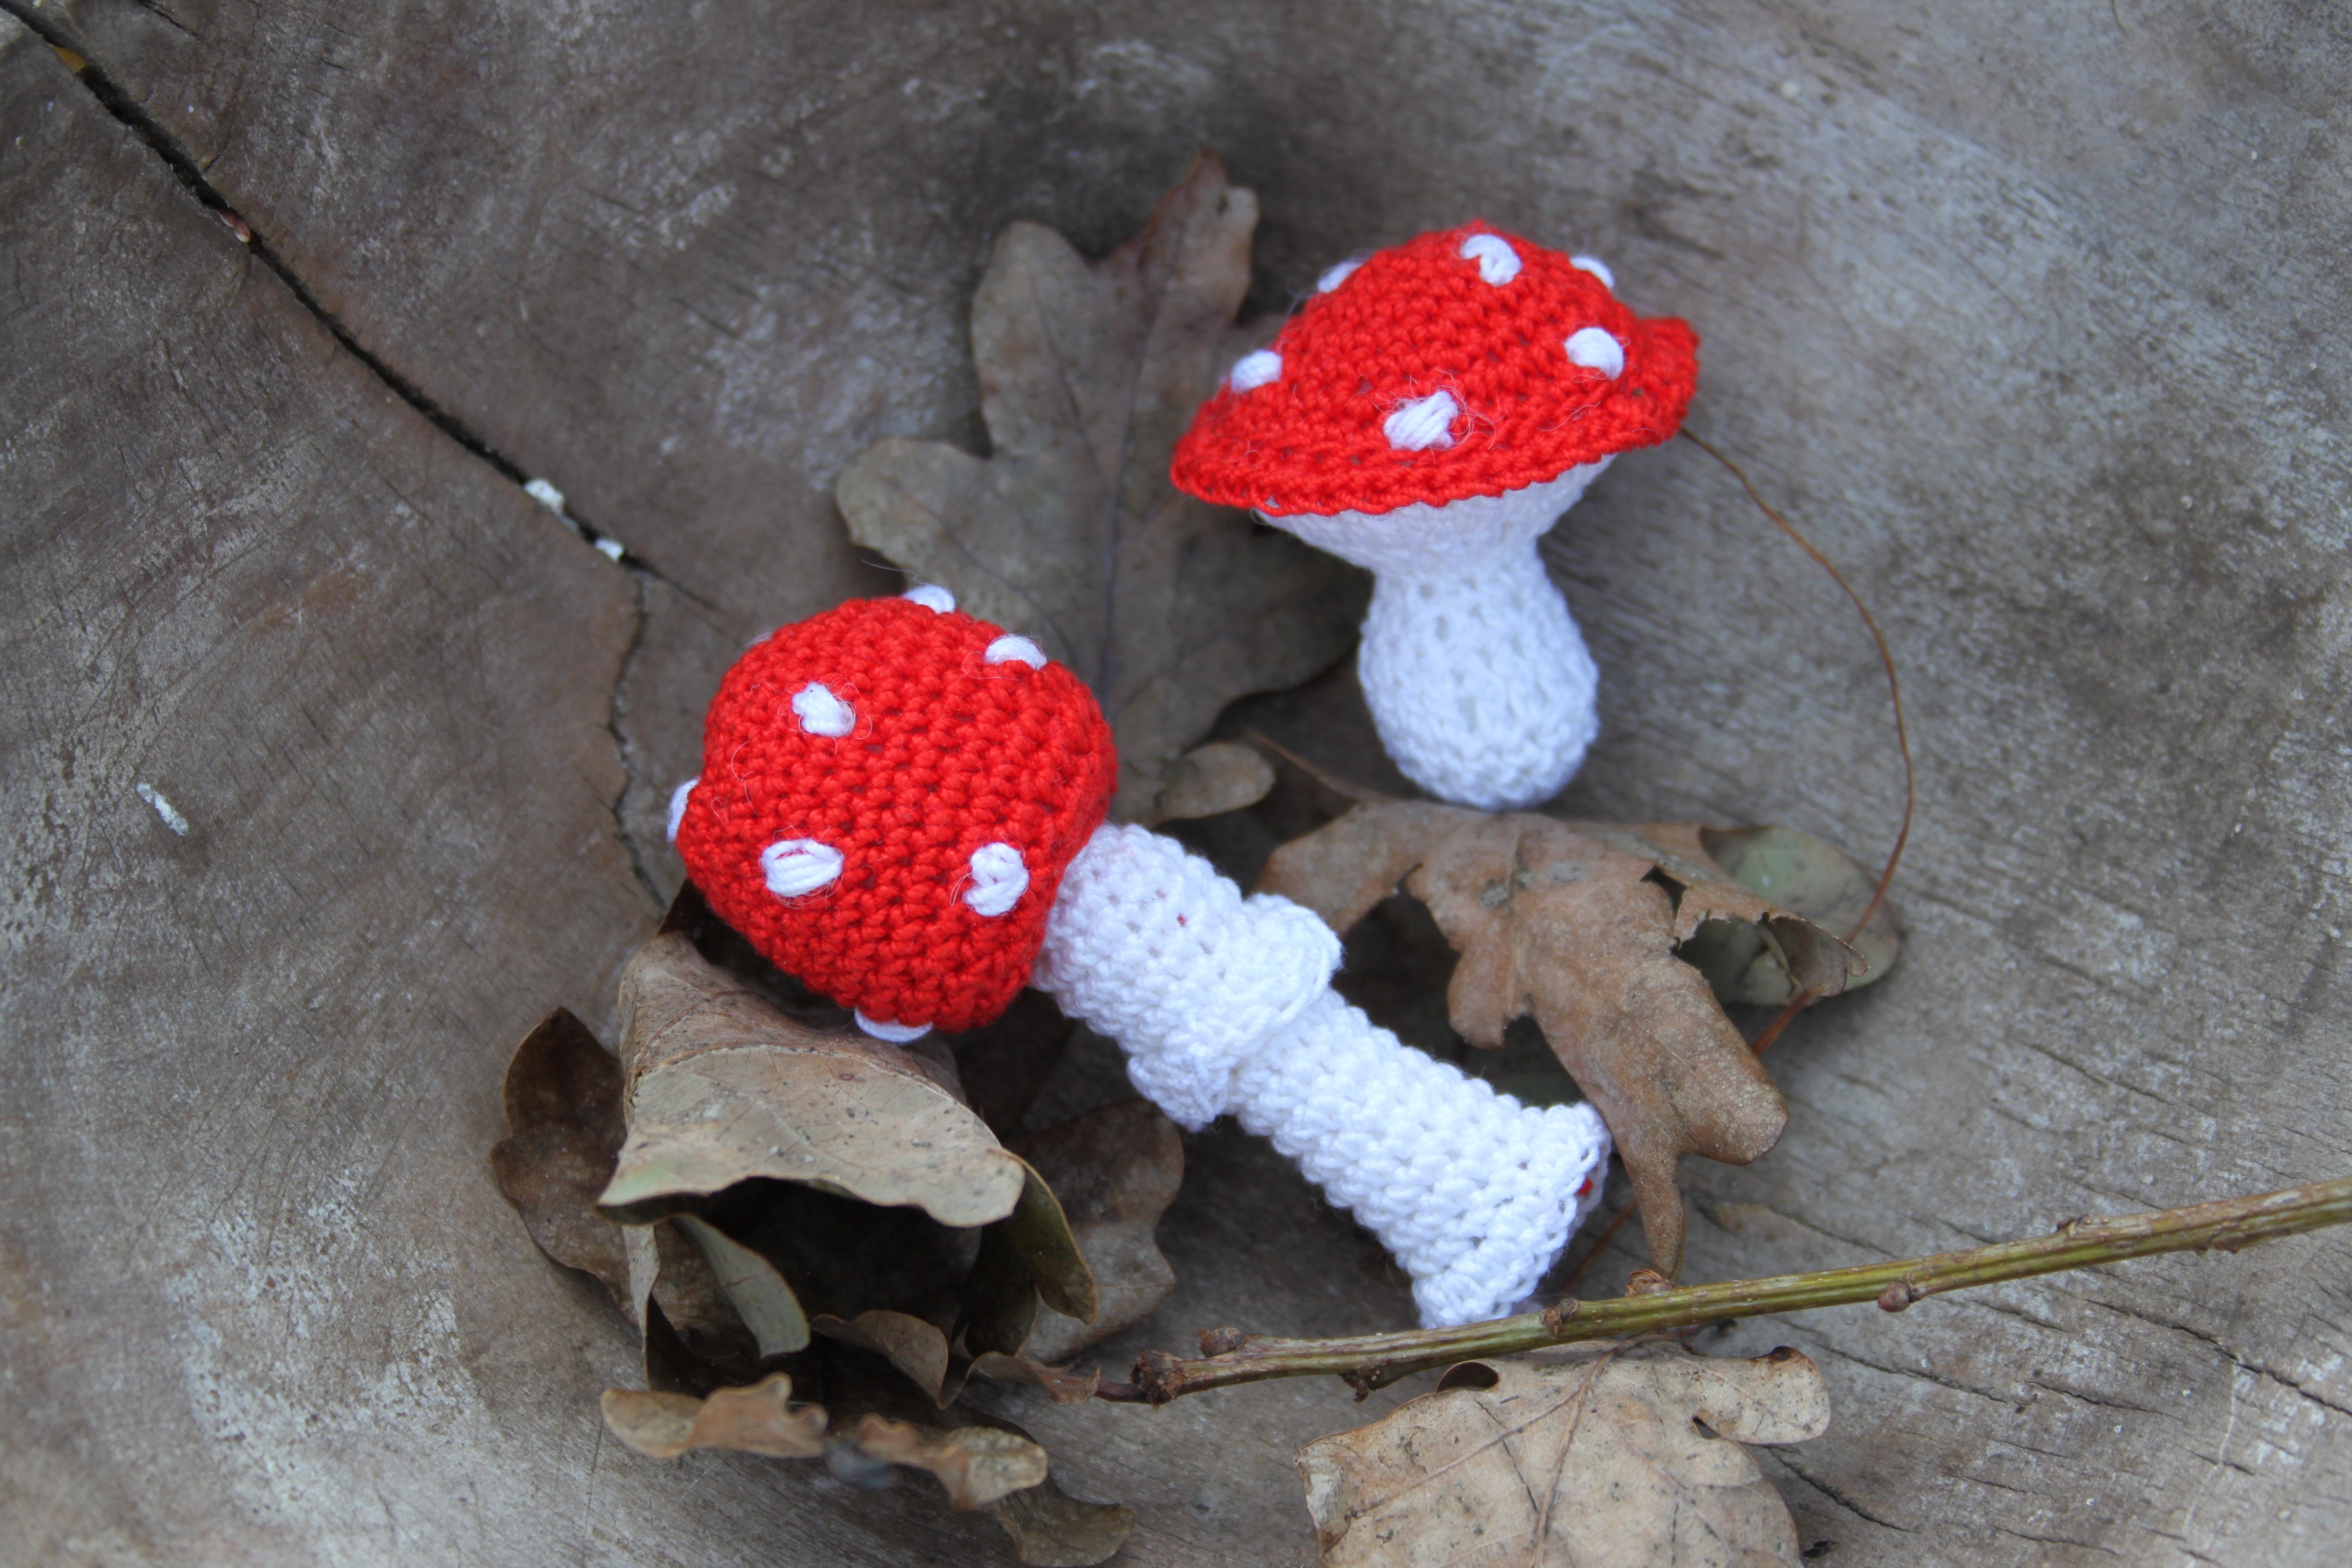
nature, forest, leaf, flower, pattern, red, autumn, mushroom, crochet, art, fly agaric, knitted, red with white dots, hooking, finely crocheted